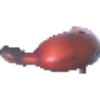
Label: red_banana